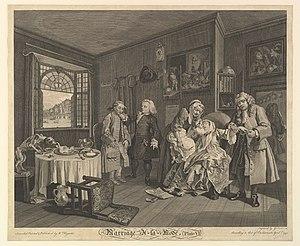
Marriage A-la-Mode est une série de six tableaux peints par William Hogarth entre 1743 et 1745, qui représentent une vision aiguisée de la haute société anglaise du XVIIIᵉ siècle. Cet avertissement moraliste montre les résultats désastreux d'un mariage arrangé pour de l'argent ; c'est une satire du favoritisme et de l'esthétique. Les tableaux sont exposées à la National Gallery de Londres.